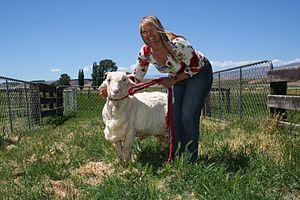
Shrek est un mouton mérinos néo-zélandais, né le 27 novembre 1996 et euthanasié le 6 juin 2011, devenu célèbre en 2004 pour avoir disparu de sa ferme pendant six ans.